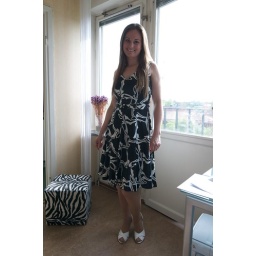
Malin in her black and white print dress